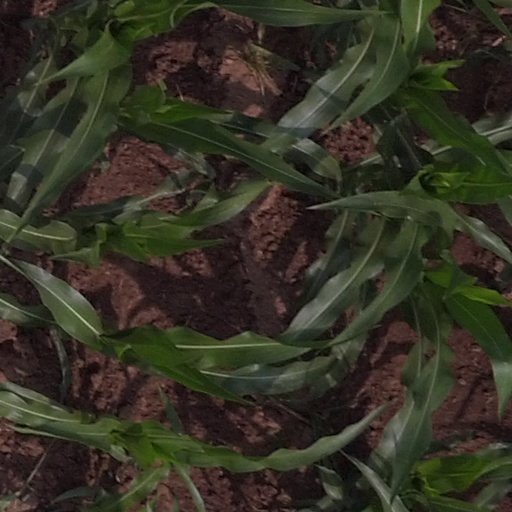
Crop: maize; corn